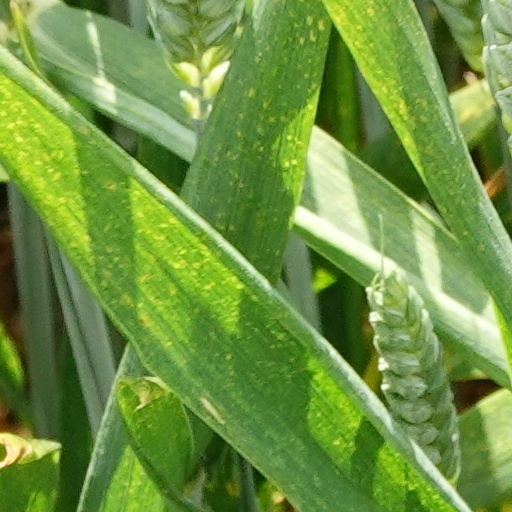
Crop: wheat